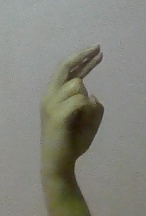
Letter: zay